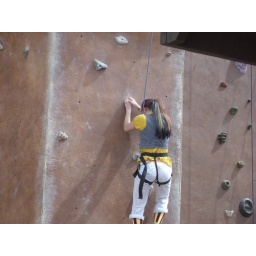
I tried to climb the rock wall at the festival to win 20 dollars. I didn't make it. Taken by Robert.